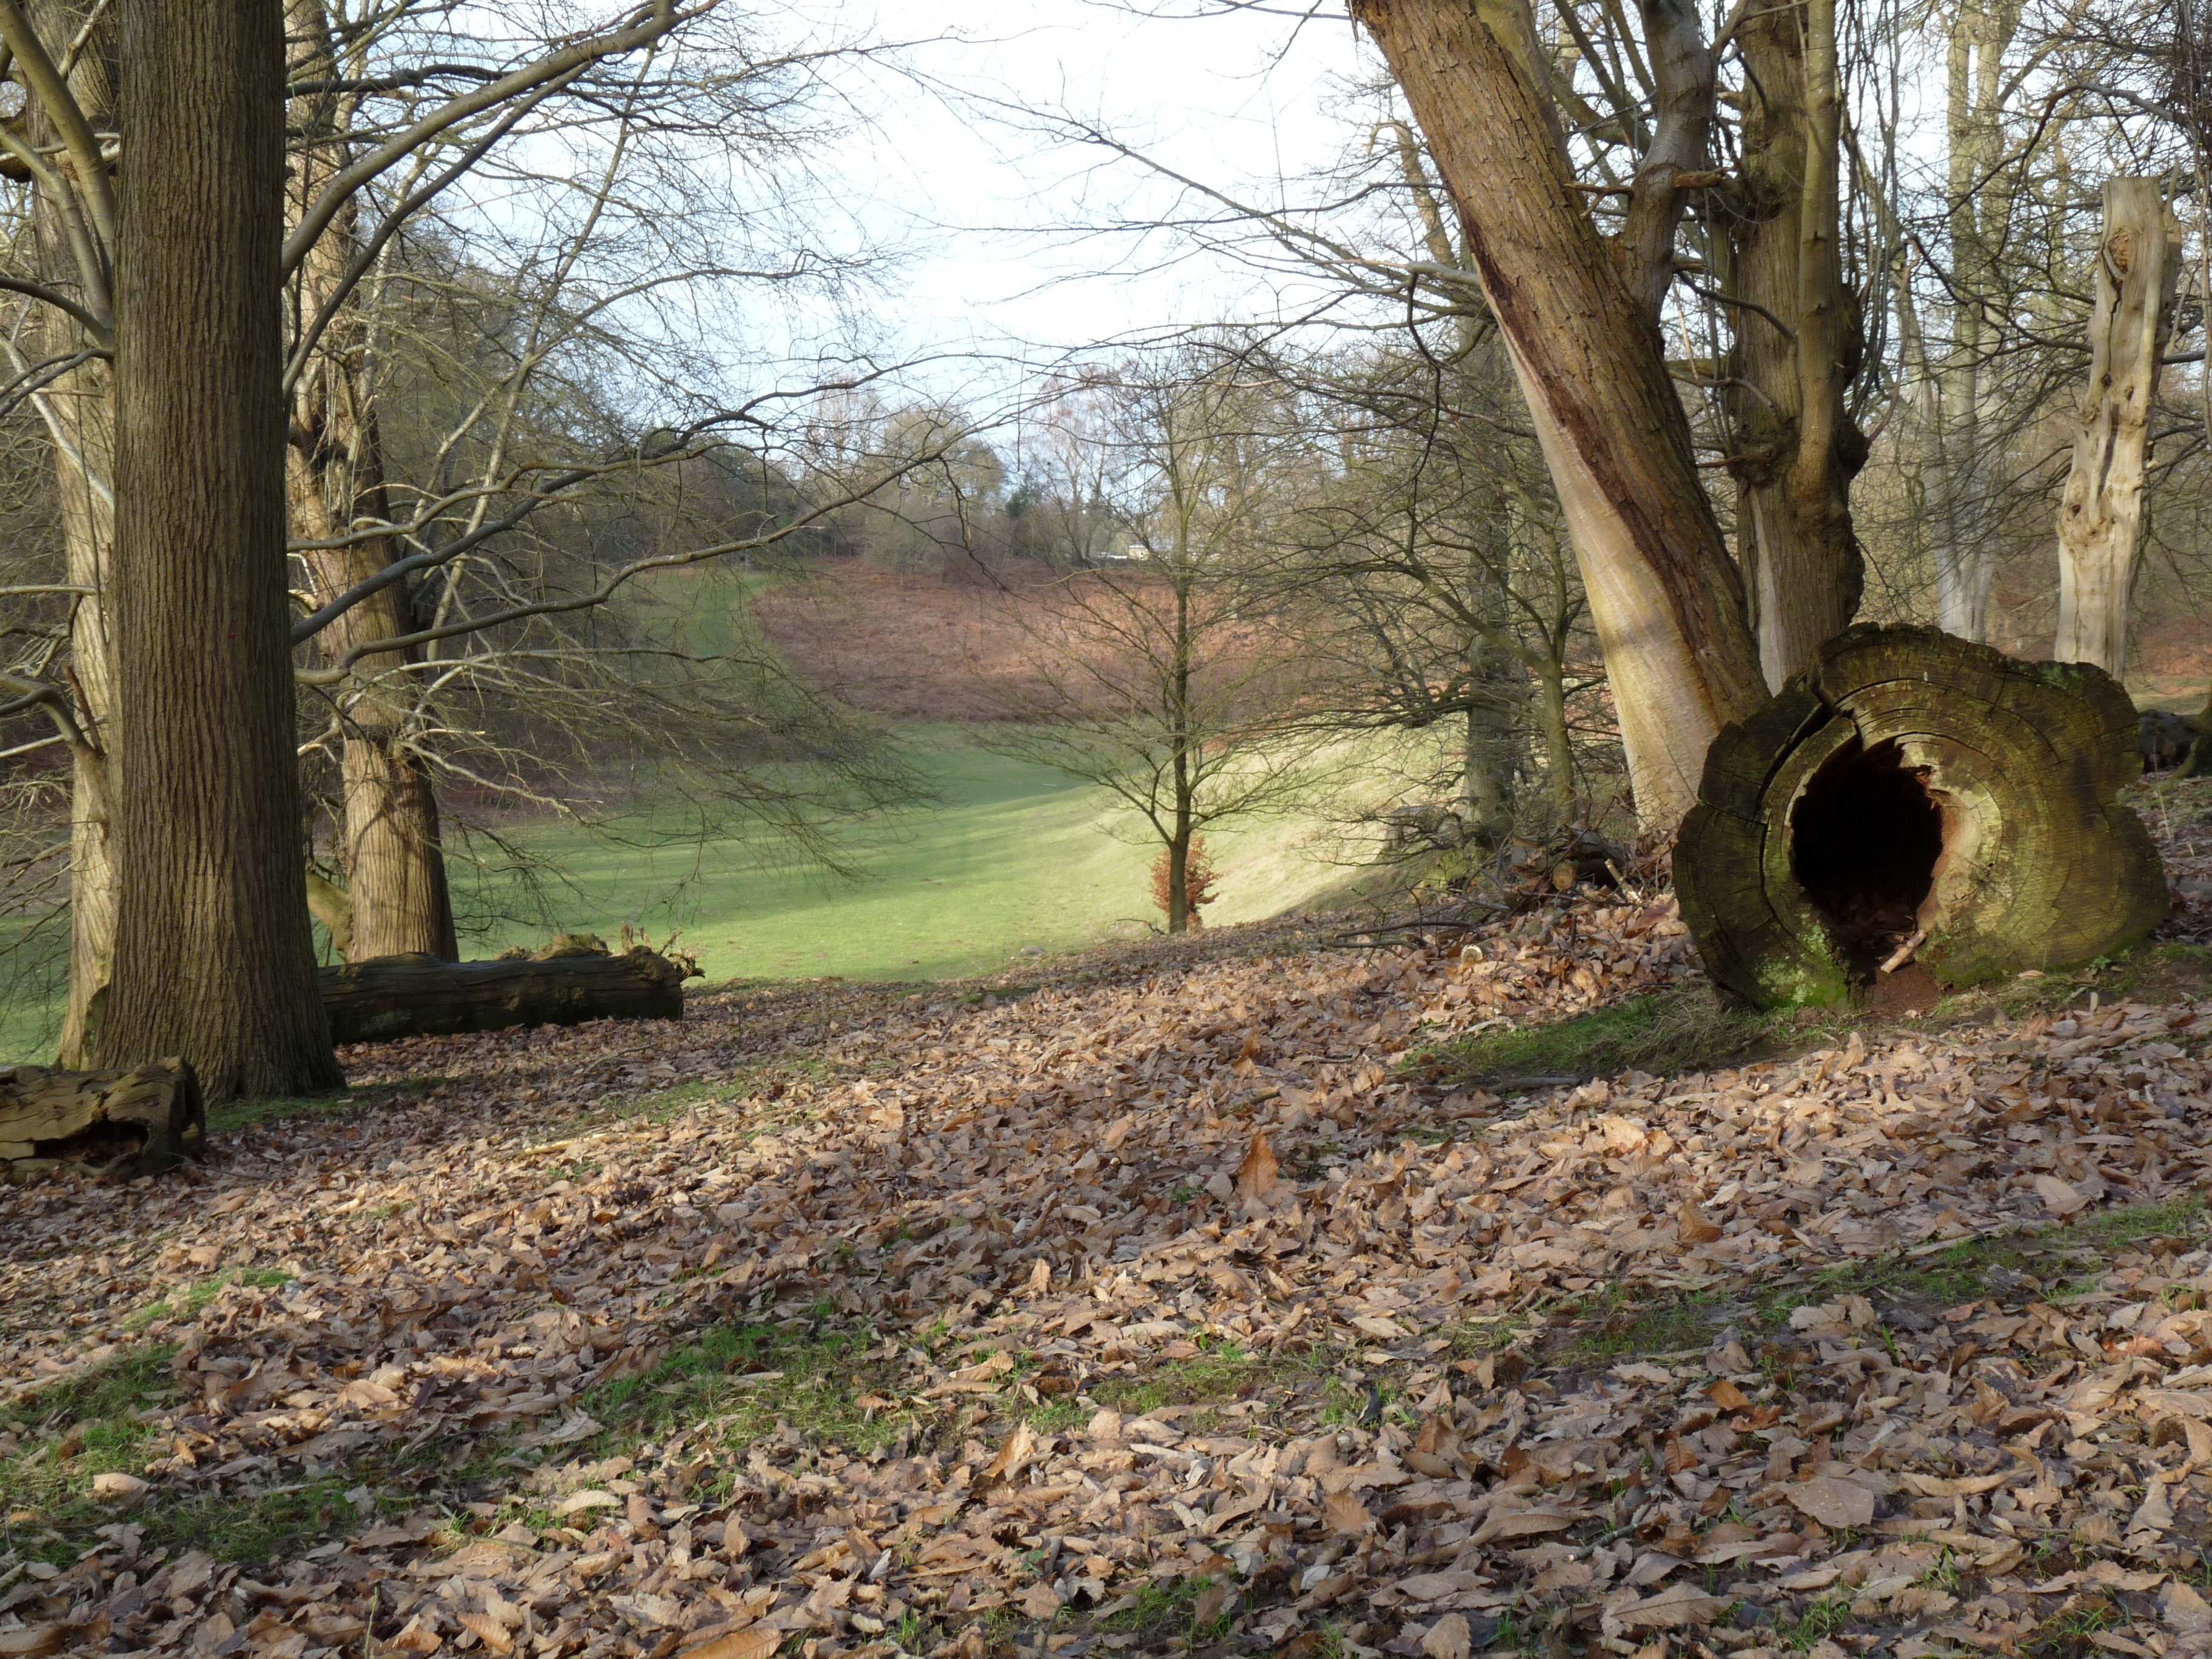
landscape, tree, nature, forest, grass, wilderness, branch, plant, wood, trail, countryside, sunlight, leaf, fall, environment, foliage, green, scenic, natural, autumn, park, scenery, season, leaves, outdoors, logs, scene, woodland, habitat, footpath, rural area, natural environment, woody plant